Sabine Lisicki

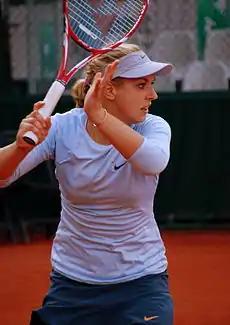
Lisicki at the 2013 French Open

Lisicki then moved onto the Pattaya Open. In the first round she beat fellow German Tatjana Malek. She downed Alexandra Panova in the second round and came back from a set down in the quarterfinals to beat Marina Erakovic. In her first semifinal since 2011, she beat Nina Bratchikova. In the final, she lost to Maria Kirilenko in three sets.